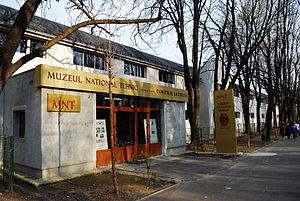
Le Musée technique Dimitrie Leonida est un musée de Bucarest, en Roumanie. Il a été fondé en 1909 par l'ingénieur roumain Dimitrie Leonida, et est l'un des premiers musées à faire une place à l'interactivité.